Samuel Franklin Cody

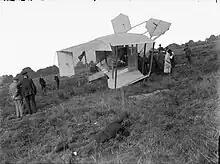
Cody's first plane crash

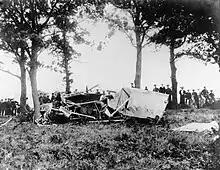
The wreckage of Cody's fatal air crash

Later in 1907 the Army decided to back the development of his powered aeroplane, the British Army Aeroplane No 1. After just under a year of construction, he started testing the machine in September 1908, gradually lengthening his "hops" until they reached on 16 October 1908.